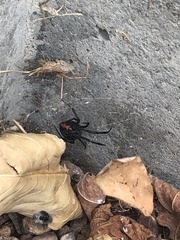
Species: Lactrodectus_hesperus